Western Ganga dynasty

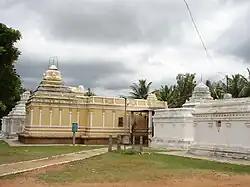
Kalleshwara Temple Complex, built in the 10th century by the Nolambas, a Western Ganga feudatory, at Aralaguppe in the Tumkur district

Vedic Brahminism was popular in the 6th and 7th centuries when inscriptions refer to grants made to "Srotriya" Brahmins. These inscriptions also describe the "gotra" (lineage) affiliation to royal families and their adherence of such Vedic rituals as "asvamedha" (horse sacrifice) and "hiranyagarbha". Brahmins and kings enjoyed a mutually beneficial relationship; rituals performed by the brahmins gave legitimacy to kings and the land grants made by kings to brahmins elevated them in society to the level of wealthy landowners. Vaishnavism however maintained a low profile and not many inscriptions describe grants towards its cause. Some Vaishnava temples were built by the Gangas such as the "Narayanaswami" temples at Nanjangud, Sattur and Hangala in modern Mysore district. The deity Vishnu was depicted with four arms holding a conch ("sanka"), discus ("cakra"), mace ("gada") and lotus ("padma").